My Man Jeeves

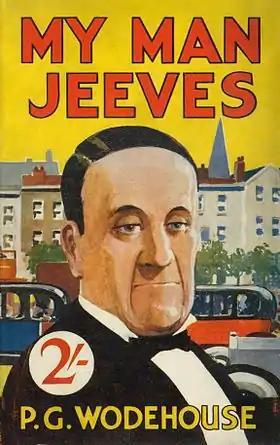
British cover.

The book was published in the United Kingdom in May 1919 by George Newnes; it is a collection of short stories featuring either Bertie Wooster and Jeeves, or Reggie Pepper. Although the book was not published in the United States, all the stories had appeared there, mostly in "The Saturday Evening Post" or "Collier's Weekly", and in the "Strand" in the UK, prior to the publication of the UK book.